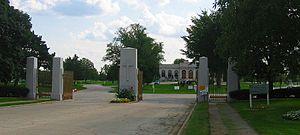
L'auto-stoppeuse fantôme est une légende urbaine dans laquelle un auto-stoppeur, généralement une jeune femme habillée en blanc, mais aussi parfois un homme ou une femme âgée, fait de l'auto-stop la nuit et disparaît brusquement après être montée dans un véhicule, soit à l'approche d'un passage dangereux, soit en arrivant à une adresse donnée.